Calaveras County Bank

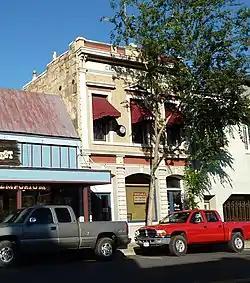

The Calaveras County Bank is a historic bank building located at 1239 Main St. in Angels Camp, California. The two-story Classical Revival building was built in 1900 and designed by architects E. Depierre and Perseo Righetti of San Francisco. The bank's design features an iron boxed cornice with brackets on each end and stone pilasters on both sides. The second floor has three double-hung sash windows, while the first floor has a picture window flanked by two entrances; all three first floor openings are topped with rounded arches. The interior trim of the bank used a variety of different woods, a rarity in contemporary buildings in the area. The bank was the first to be incorporated in Calaveras County, and the building was the first in the county designed specifically to house a bank; until the 1920s, it was also the only bank operating in the county. In 1930, the Calaveras County Bank merged with the Bank of Italy and moved to a new building. The old bank building housed a meat market from 1937 to 1980 and later held a branch of the Central Sierra Bank.